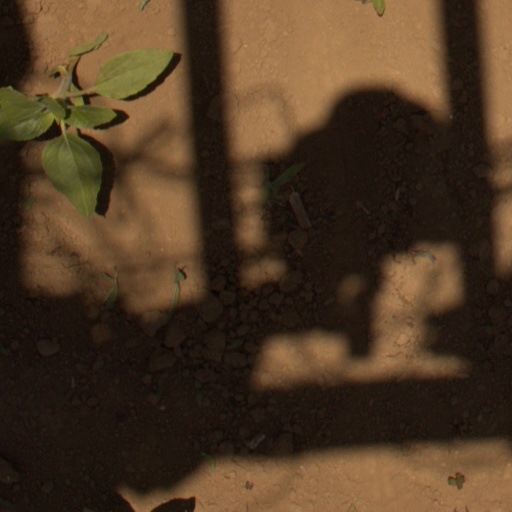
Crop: Jerusalem artichoke